Swan Racing

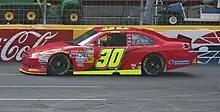
The team's 2011 car under Inception Motorsports

The No. 30 team made its debut in the 2011 Crown Royal 400 at Richmond International Raceway with David Stremme as the driver, qualifying 16th in their first attempt at competition. Steve Lane was the crew chief. Throughout the season, the team attempted 18 races, but failed to qualify for five, including the 2011 Brickyard 400. Inception Motorsports finished 43rd in the 2011 Sprint Cup Series team owners' standings.